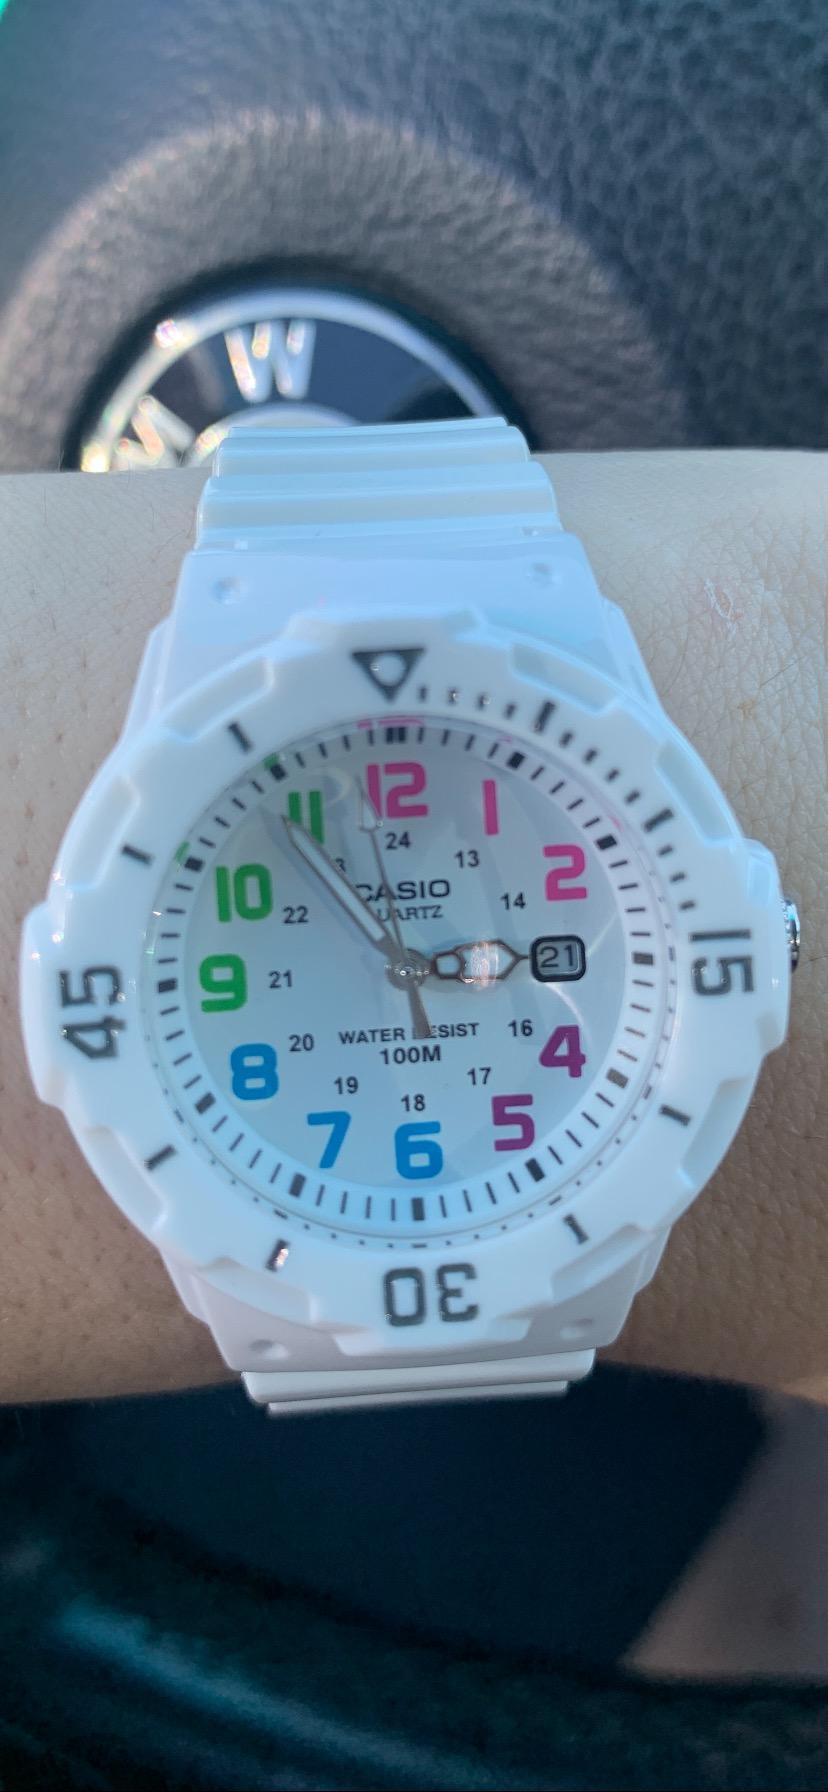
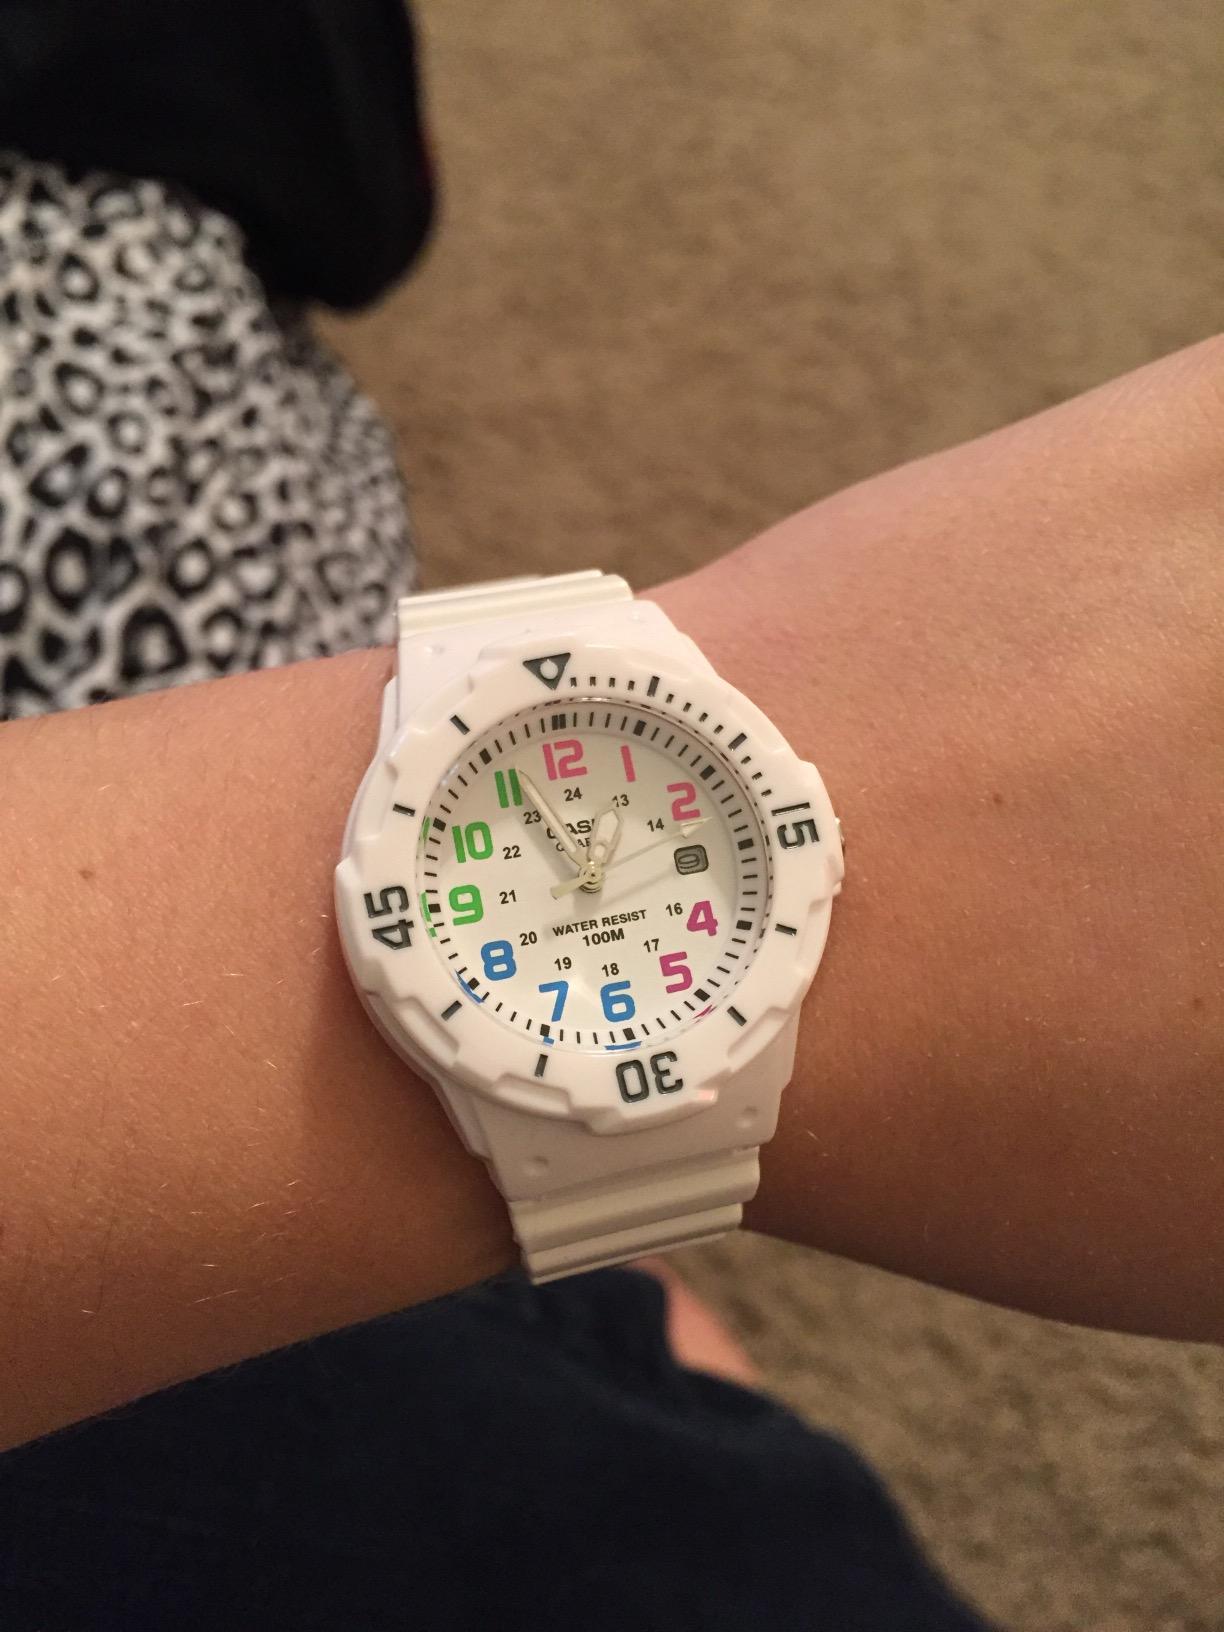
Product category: accessories_watch
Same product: yes